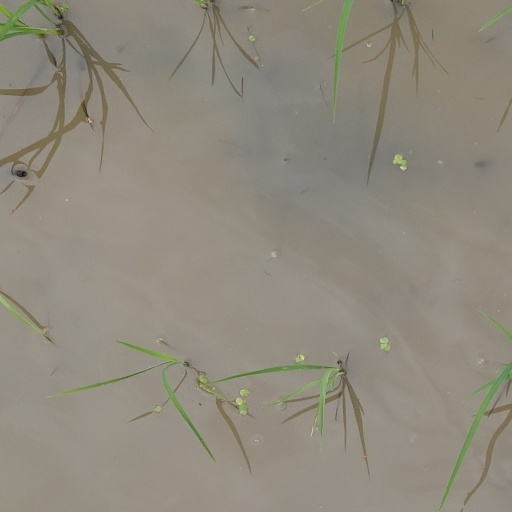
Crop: rice